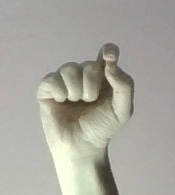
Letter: fa